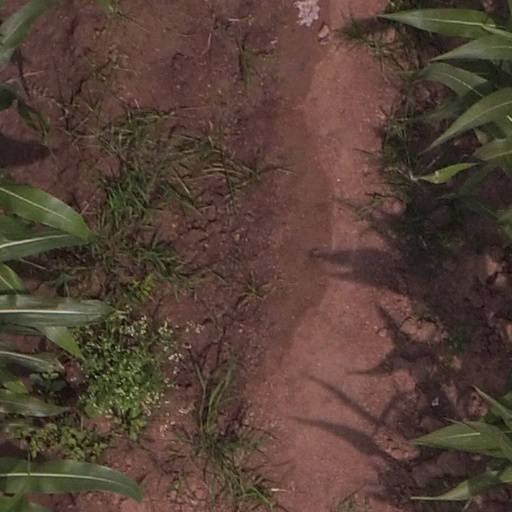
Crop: maize; corn